Finsbury Rifles

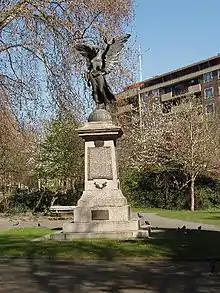
Finsbury War Memorial

The division returned to the line for the Second Battle of Passchendaele (26 October). As it arrived, the weather broke, and the division was forced to jump off from a line of flooded craters in the Poelcapelle area and struggle forward behind a barrage that advanced too quickly. 2/11th Battalion was one of those sent up immediately afterwards to relieve the exhausted attackers.